Bishops in Methodism

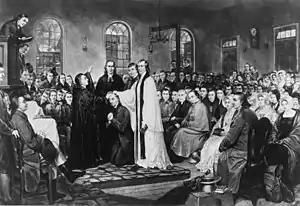
Francis Asbury's ordination as bishop by Thomas Coke at the 1784 Christmas Conference.

John Wesley consecrated Thomas Coke a "general superintendent" and directed that Francis Asbury also be consecrated for the United States in 1784, where the Methodist Episcopal Church first became a separate denomination apart from the Church of England. Coke soon returned to England, but Asbury was the primary builder of the new church. At first he did not call himself "bishop", but eventually submitted to the usage by the denomination.